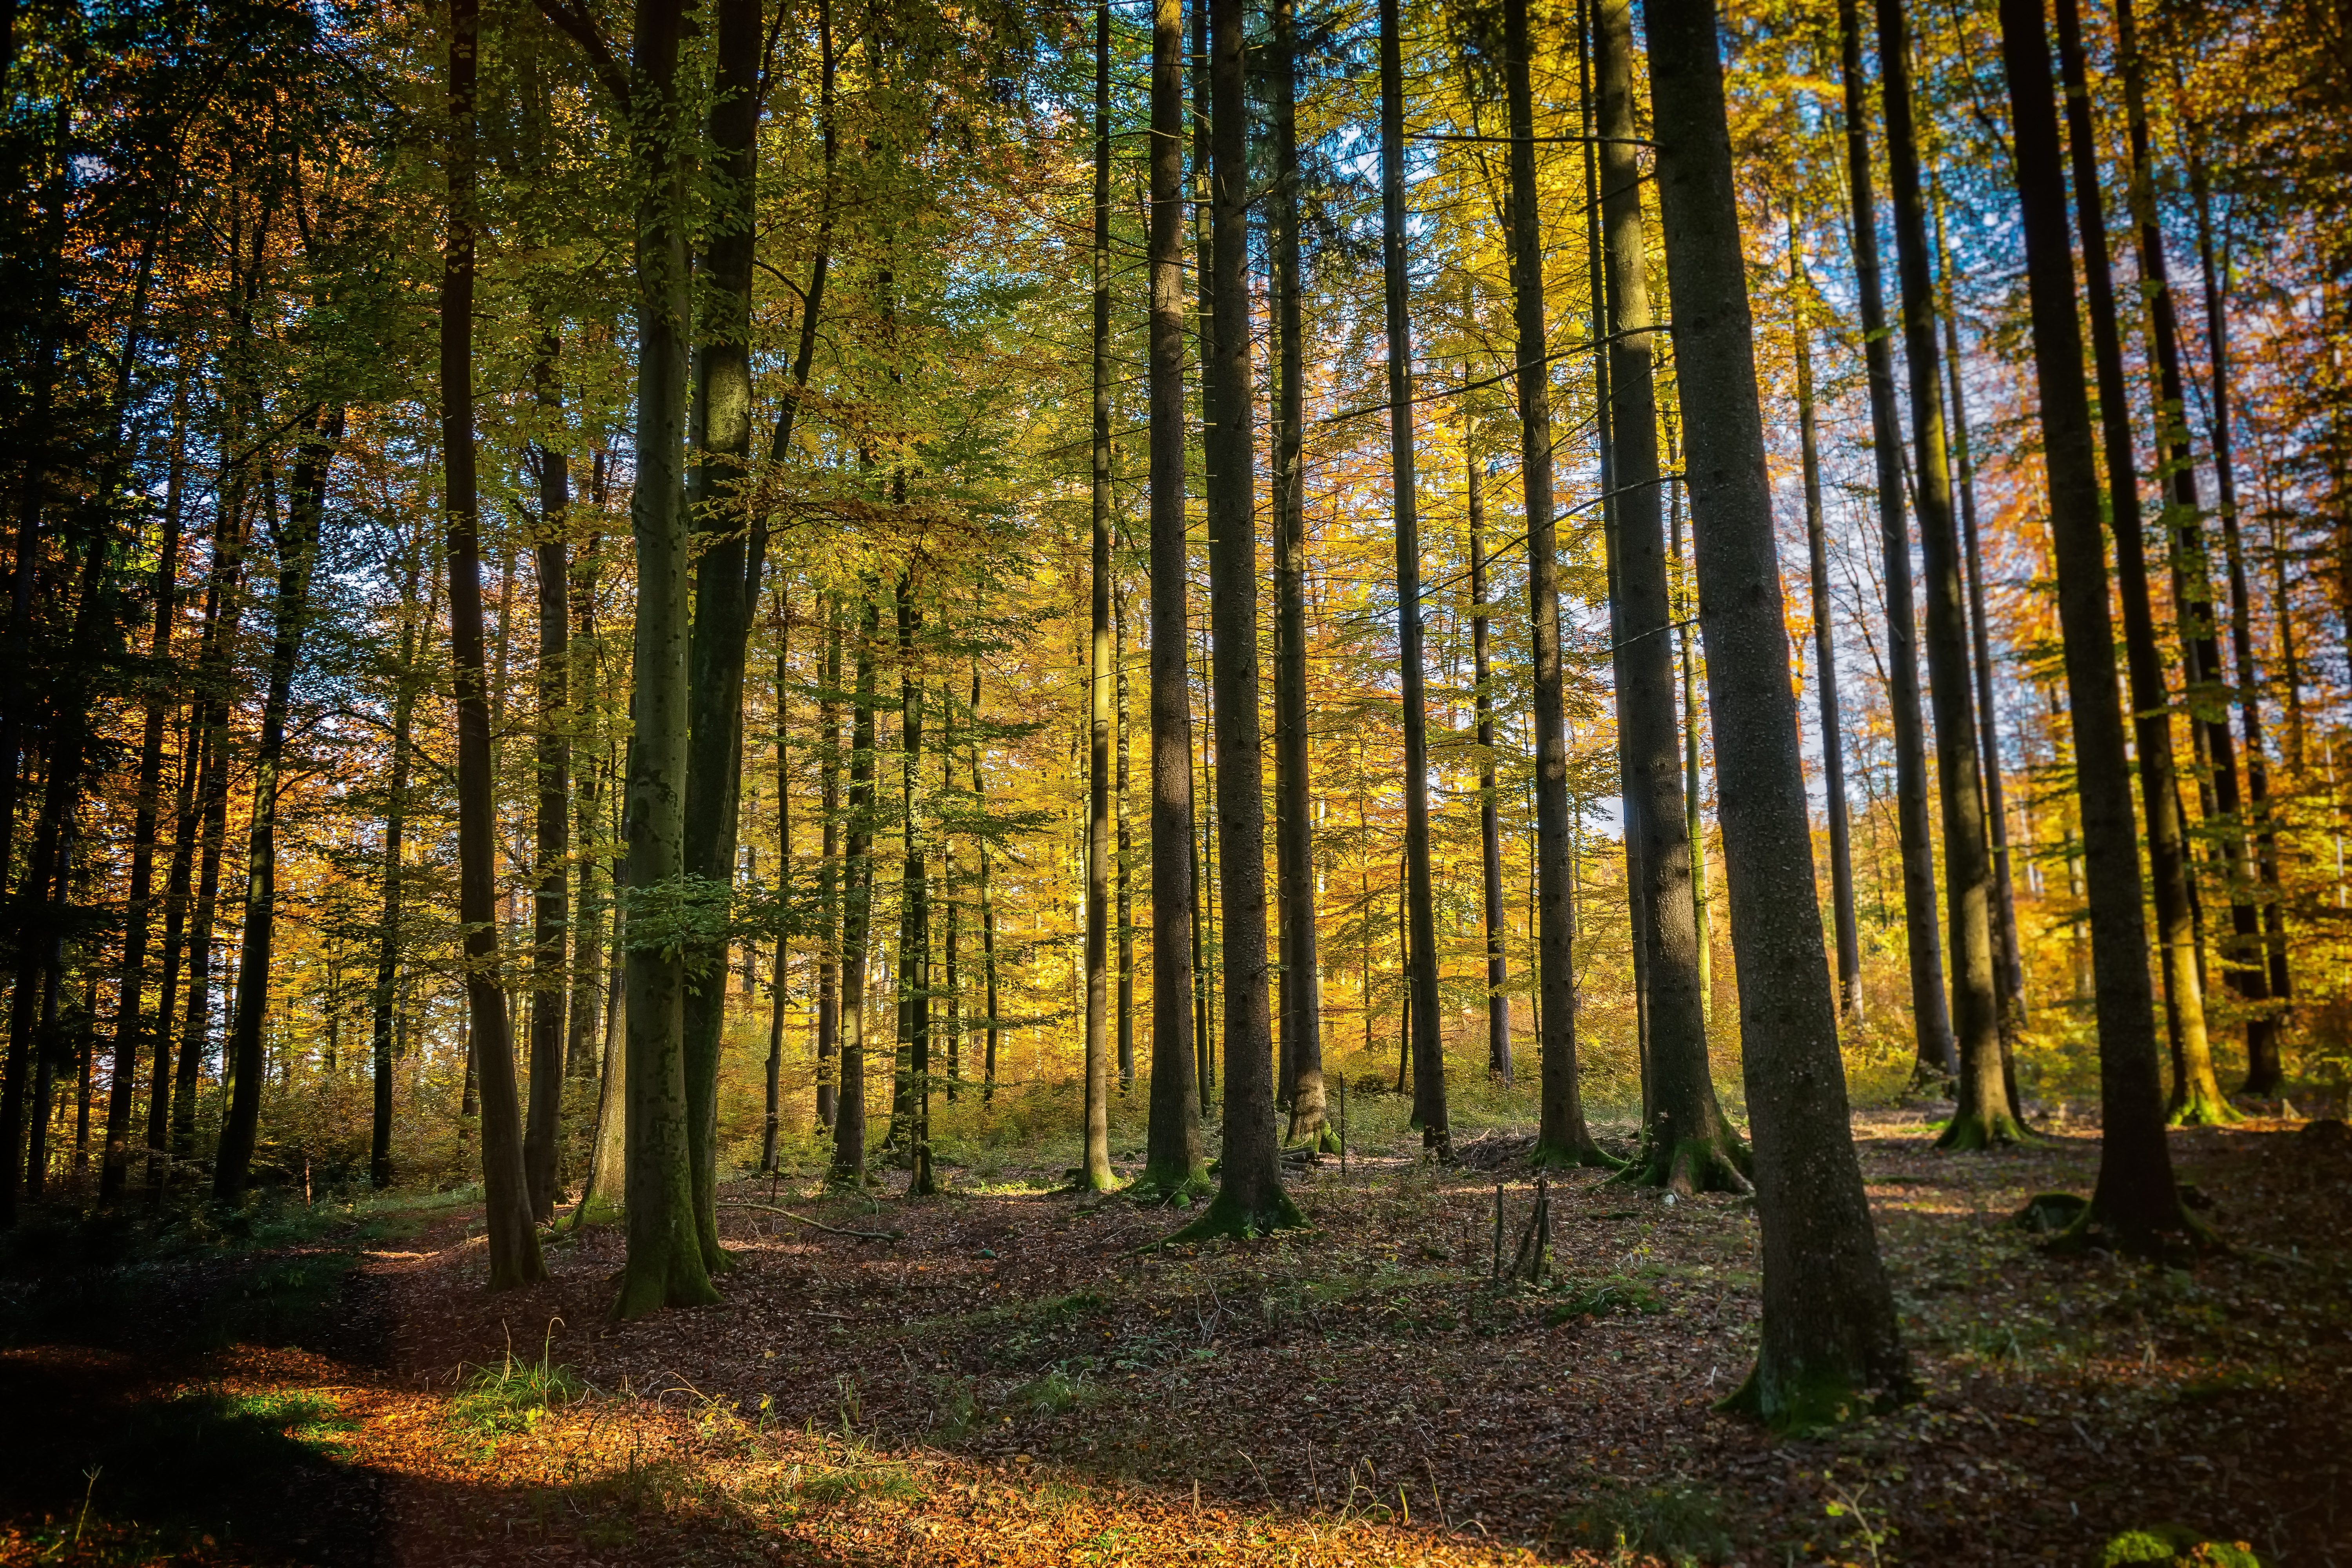
landscape, tree, nature, forest, branch, light, plant, sunlight, leaf, autumn, shadow, rest, season, trees, coloring, leaves, spruce, deciduous, grove, woodland, habitat, silent, idyll, ecosystem, flooded, recovery, biome, old growth forest, natural environment, woody plant, temperate broadleaf and mixed forest, temperate coniferous forest